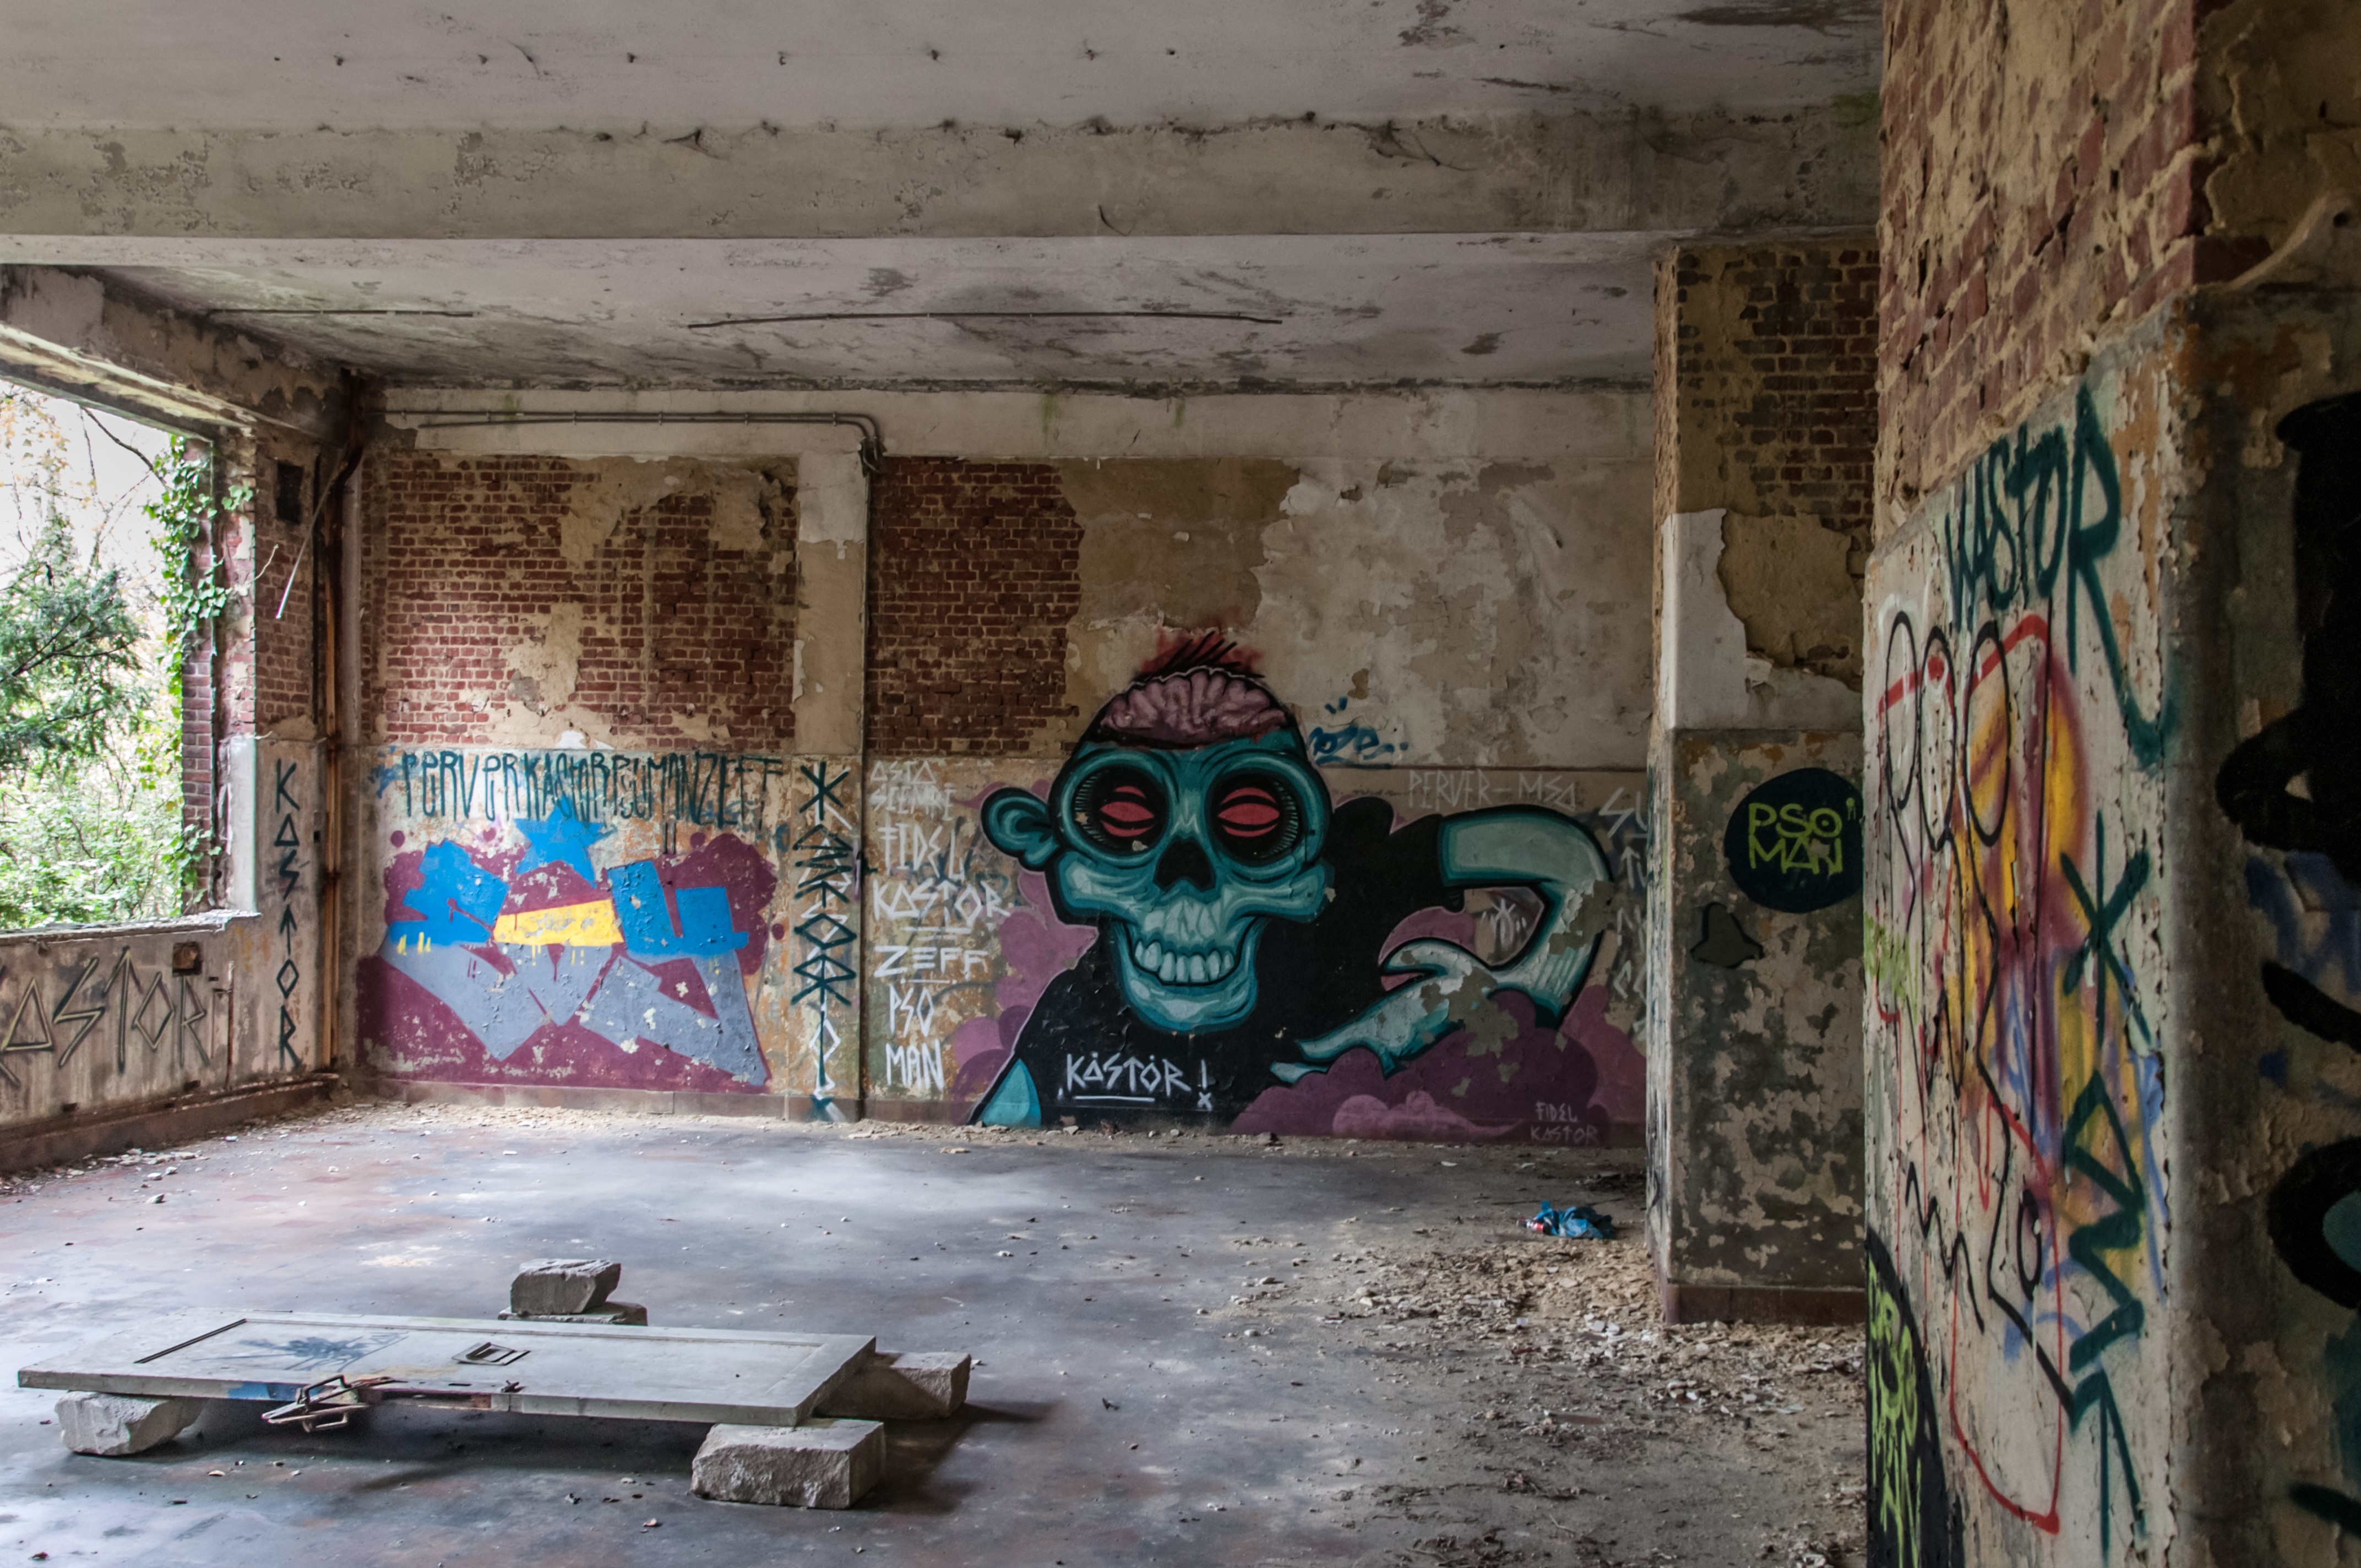
structure, street, house, texture, building, old, wall, stone, construction, castle, brick, graffiti, street art, background image, old house, stones, art, background, infrastructure, bricks, mural, expired, old buildings and structures, old wall, stone house, crumble, crumbled, vintage wall, urban area, ancient history